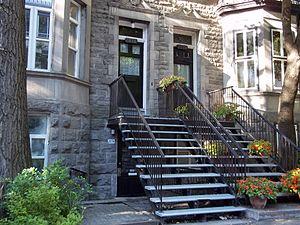
Maisons Charles-Sheppard. À gauche, celle du 2074-2076, rue Jeanne-Mance. À droite, celle du 2078, rue Jeanne-Mance, Montréal.
Cet article recense les lieux patrimoniaux de Montréal inscrit au répertoire des lieux patrimoniaux du Canada, qu'ils soient de niveau provincial, fédéral ou municipal.